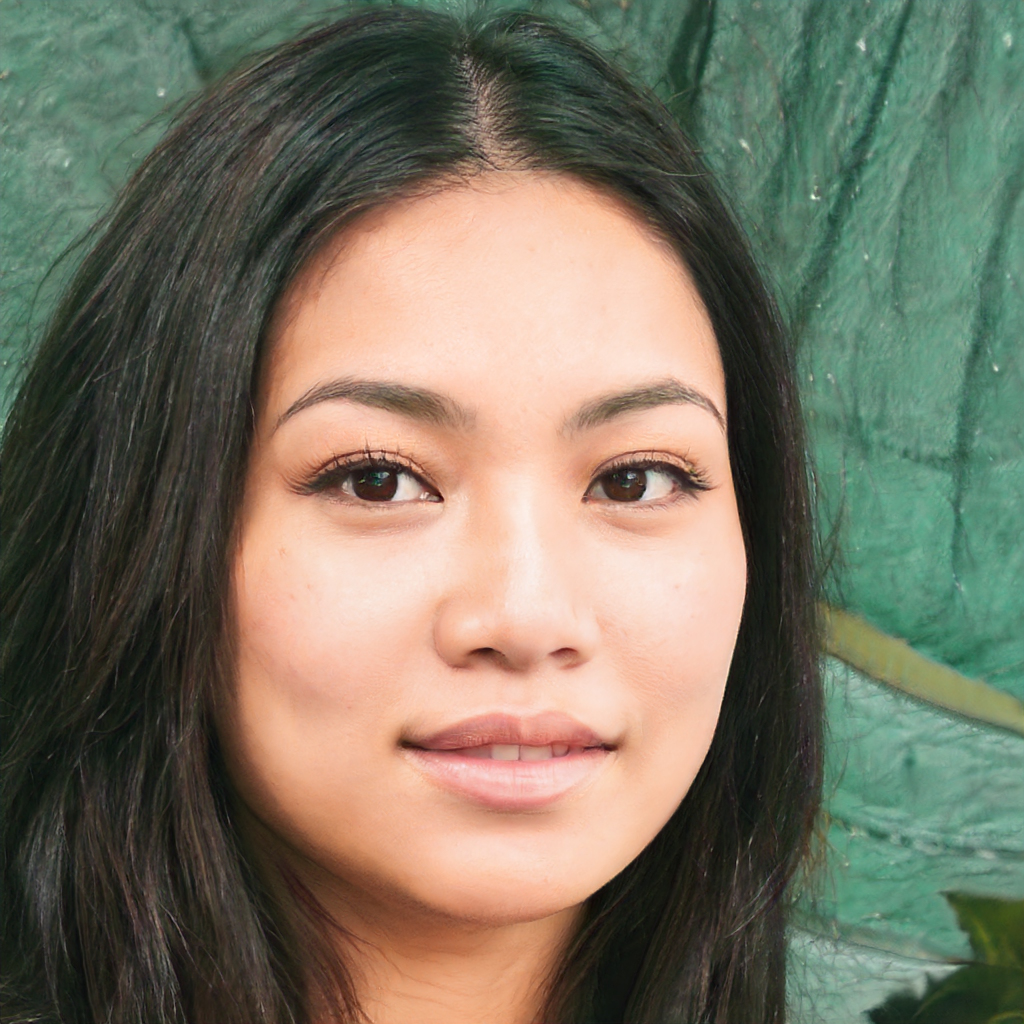
Gender: Female